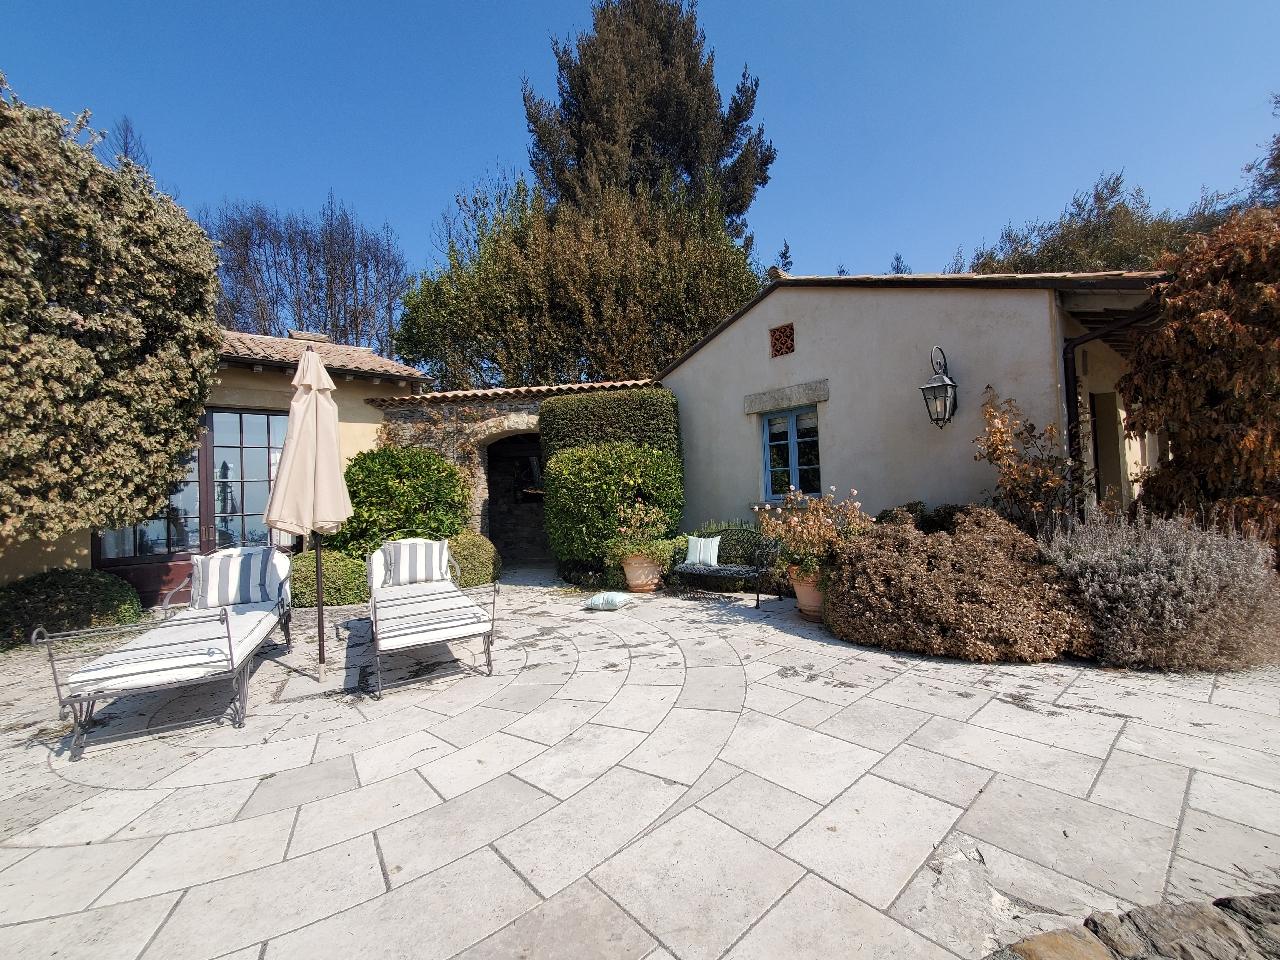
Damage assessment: no_damage